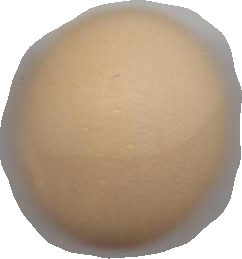
Variety: Dega